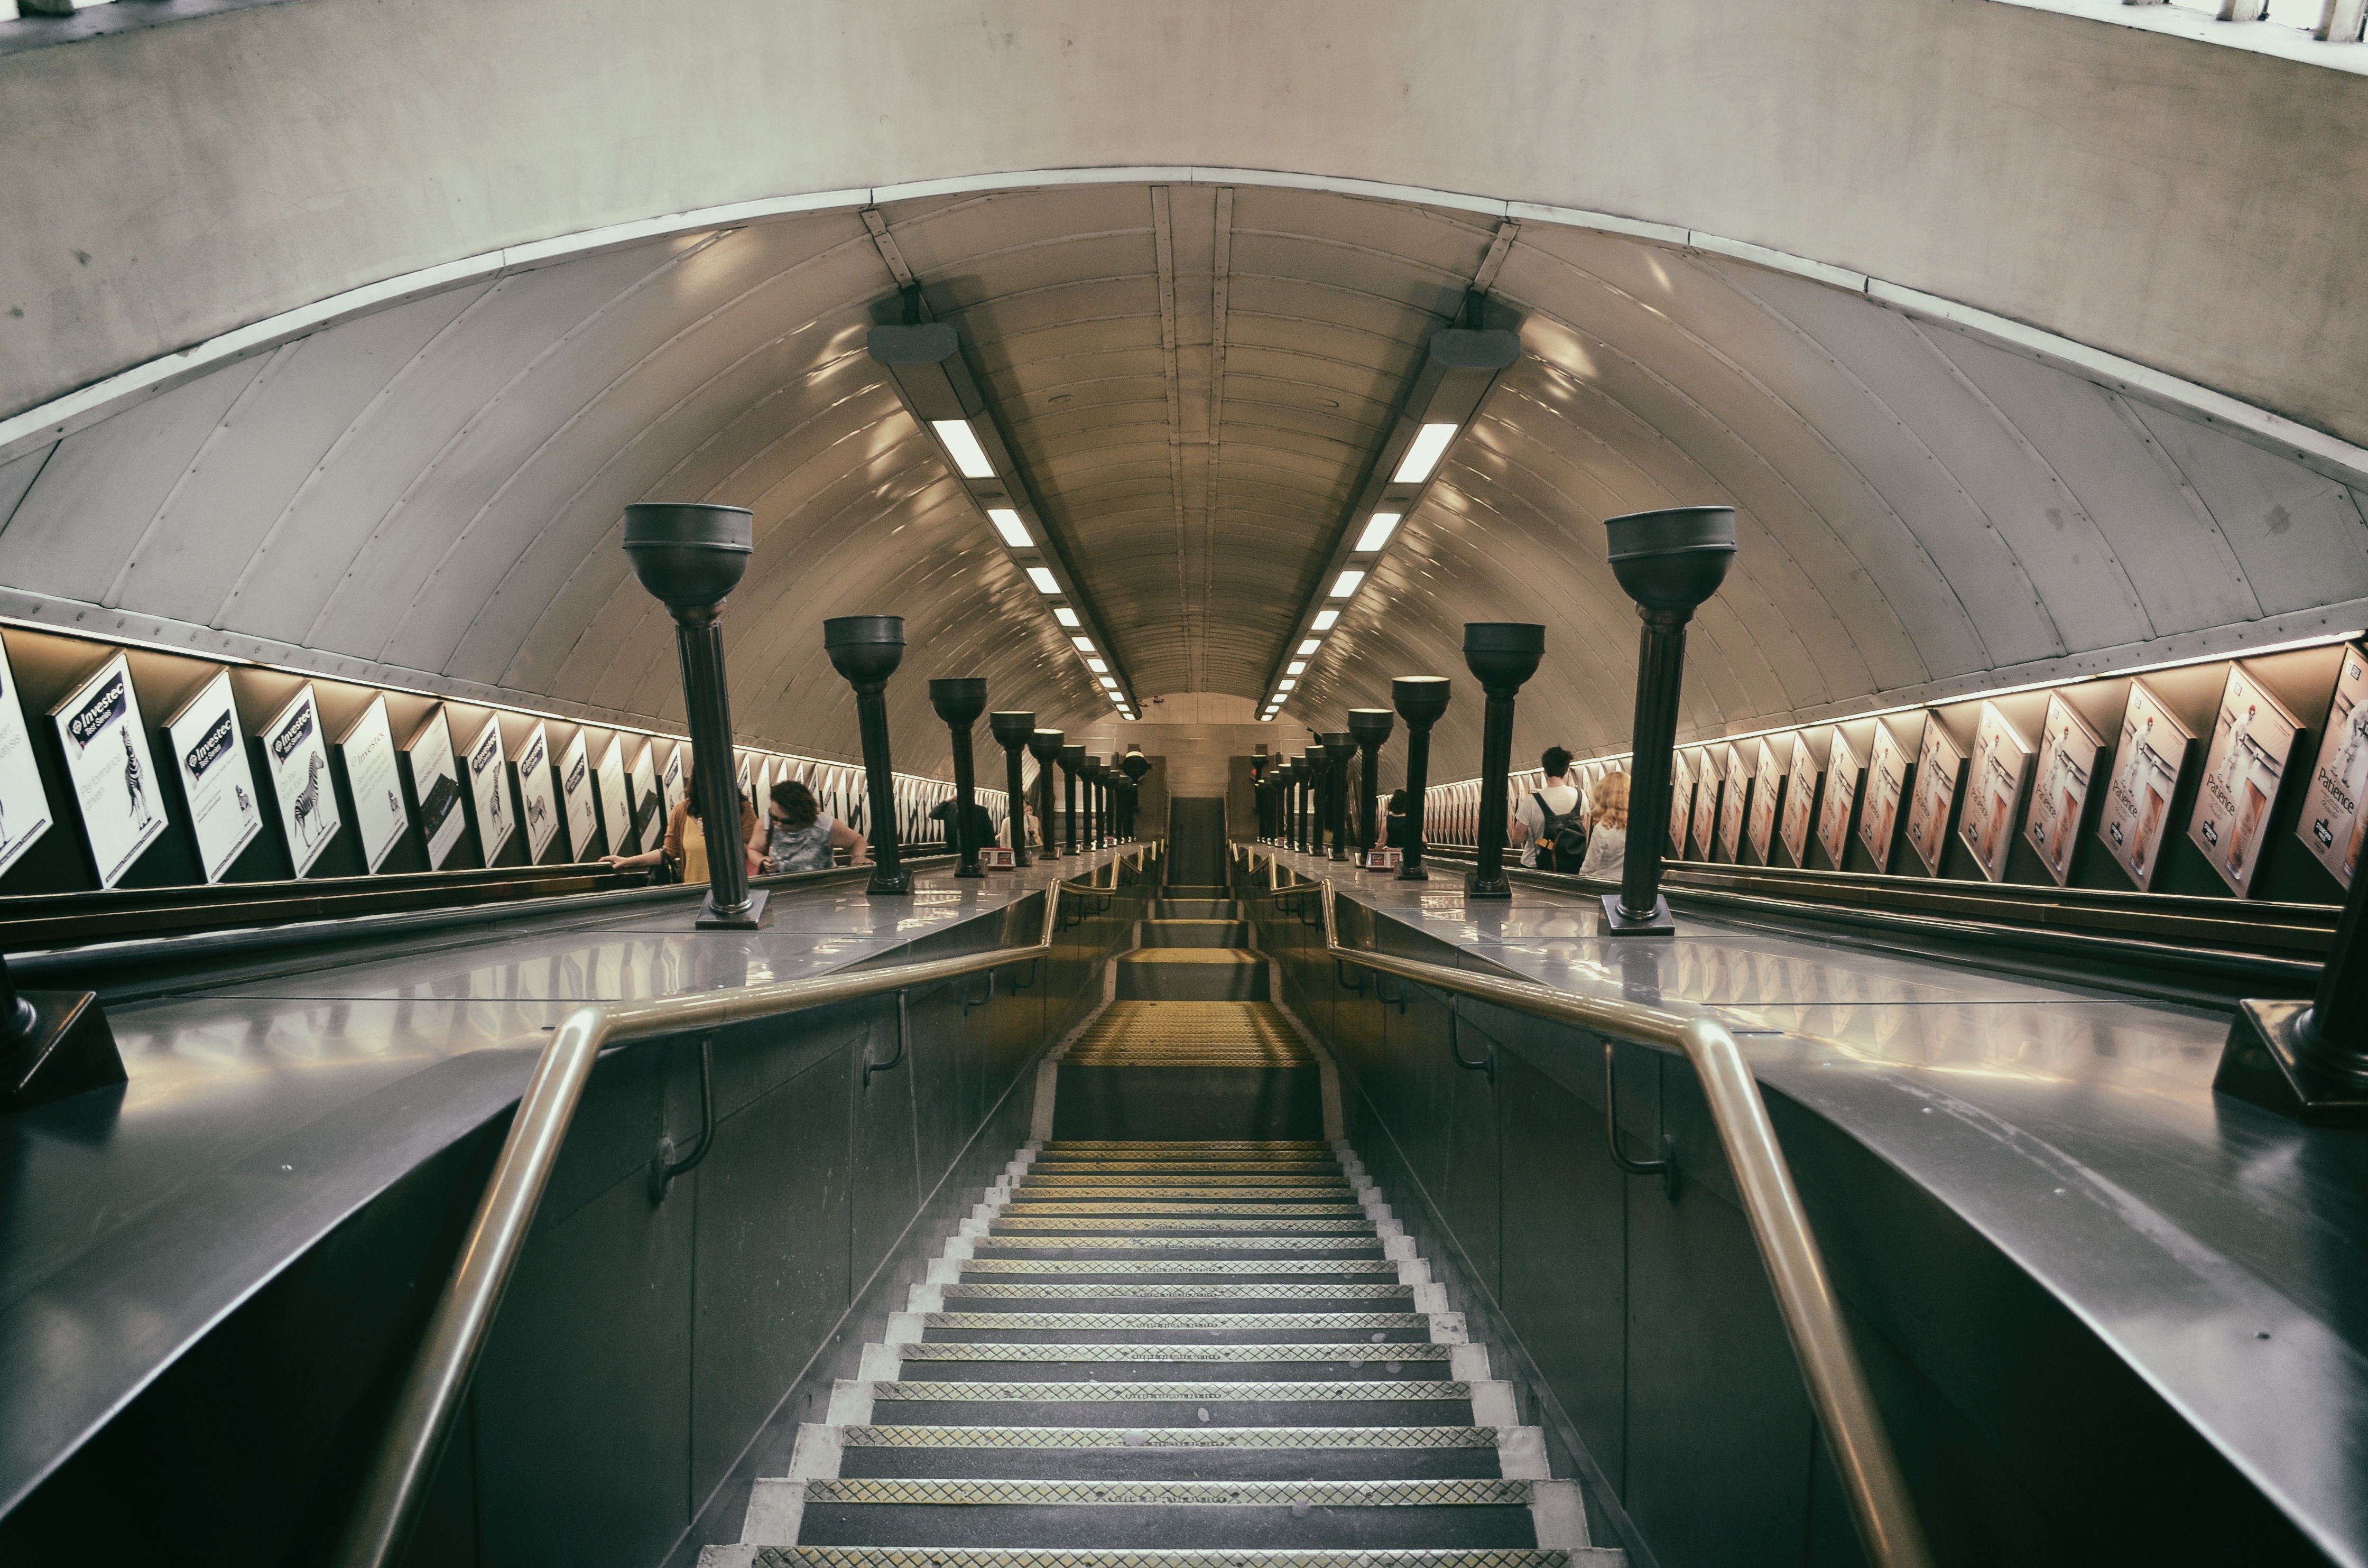
escalator, subway, transport, public transport, metro station, infrastructure, symmetry, rapid transit